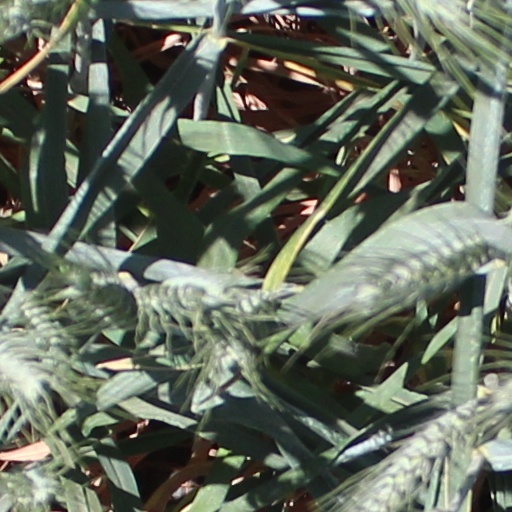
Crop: wheat